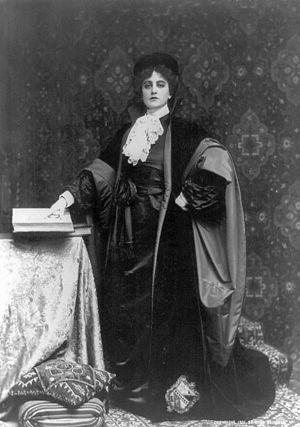
Maxine Elliott, née Jessie Dermott le 5 février 1868 à Rockland, dans le Maine, morte le 5 mars 1940 à Cannes, en France, est une comédienne américaine.